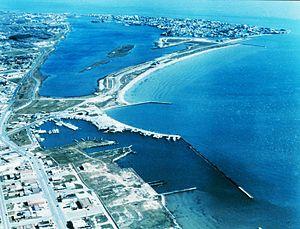
La ville américaine de Rockport est le siège du comté d'Aransas, dans l’État du Texas. Elle comptait 8 766 habitants lors du recensement de 2010.